Falmer

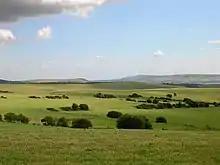
Medieval field system near Balmer Down

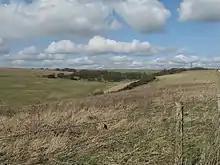
View north to Moustone

On Balmer Down are two scheduled monuments, Buckland Hole and Balmer Huff. The two Iron Age and Romano-British villages lay opposite one another. One village was on the spur of the Huff and the other was across Buckland Hole on the ridge where the South Downs Way now runs. At the head of Buckland Hole lay their cemetery, a circular platform of flints and soil some across. Before it was ploughed out, one could make out a banked roadway, a strange enclosure that has been called their circus or moot, and many pits and platforms that used to be found in their field scape, The cemetery yielded up more than twenty funerary urns when it was excavated in 1849. Still now, when one looks down from the Balmer Huff into Buckland Hole one sees a whole valley filled with a pattern of rectangular banks, often topped with gorse or thorn. These are the fossilized fields of the villages. The lineaments are signs of a farmed landscape from two thousand years ago and more and are comparable to the tiny fields in the west of Cornwall or Ireland. Unfortunately, before the area was scheduled, it was intensively farmed and much of the historical evidence has been destroyed.